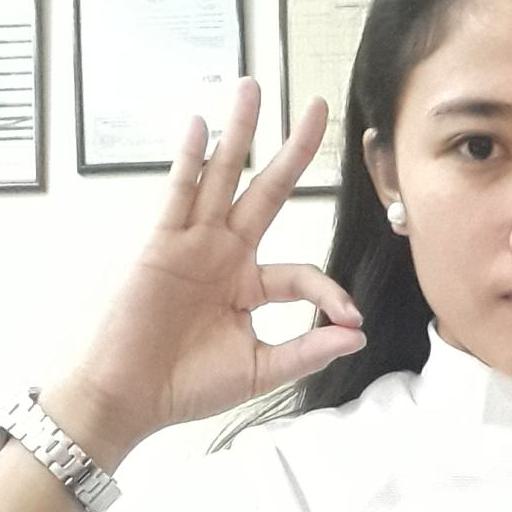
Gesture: ok